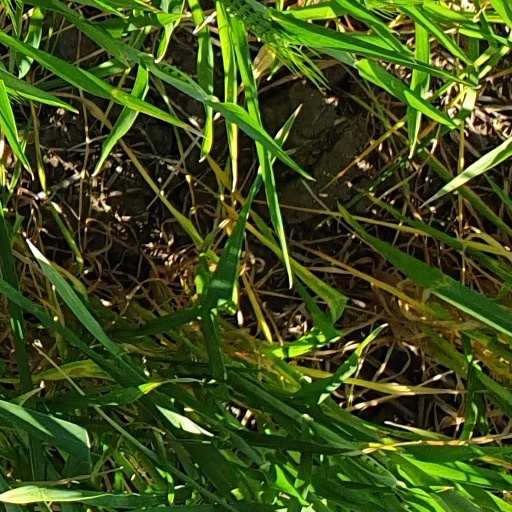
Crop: wheat